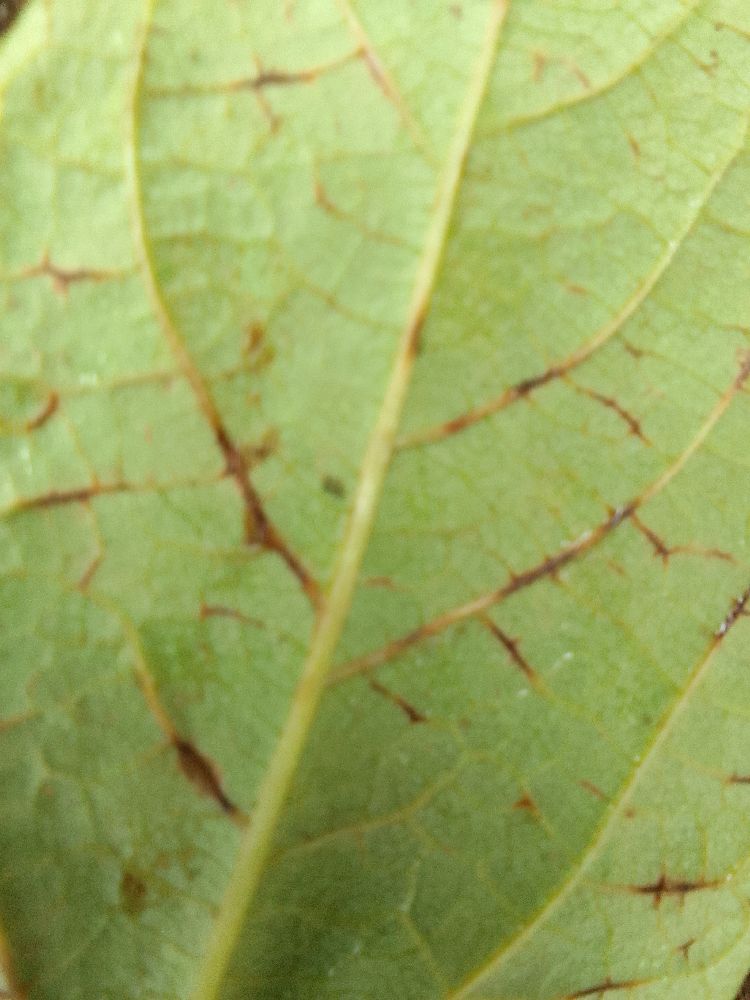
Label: anthracnose